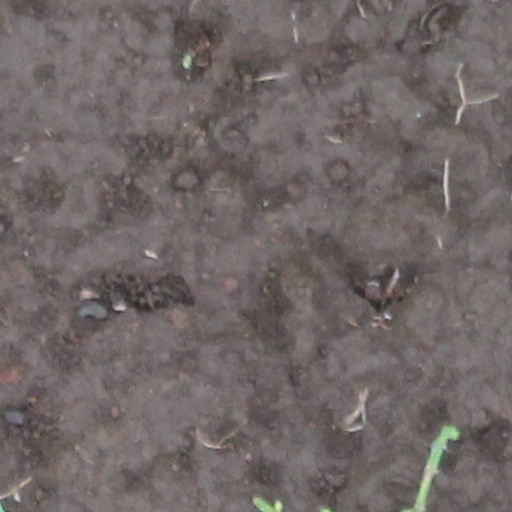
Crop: wheat